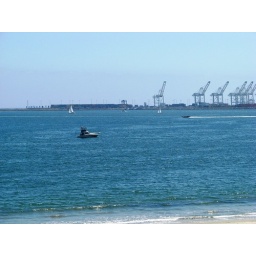
boats with port of long beach in background